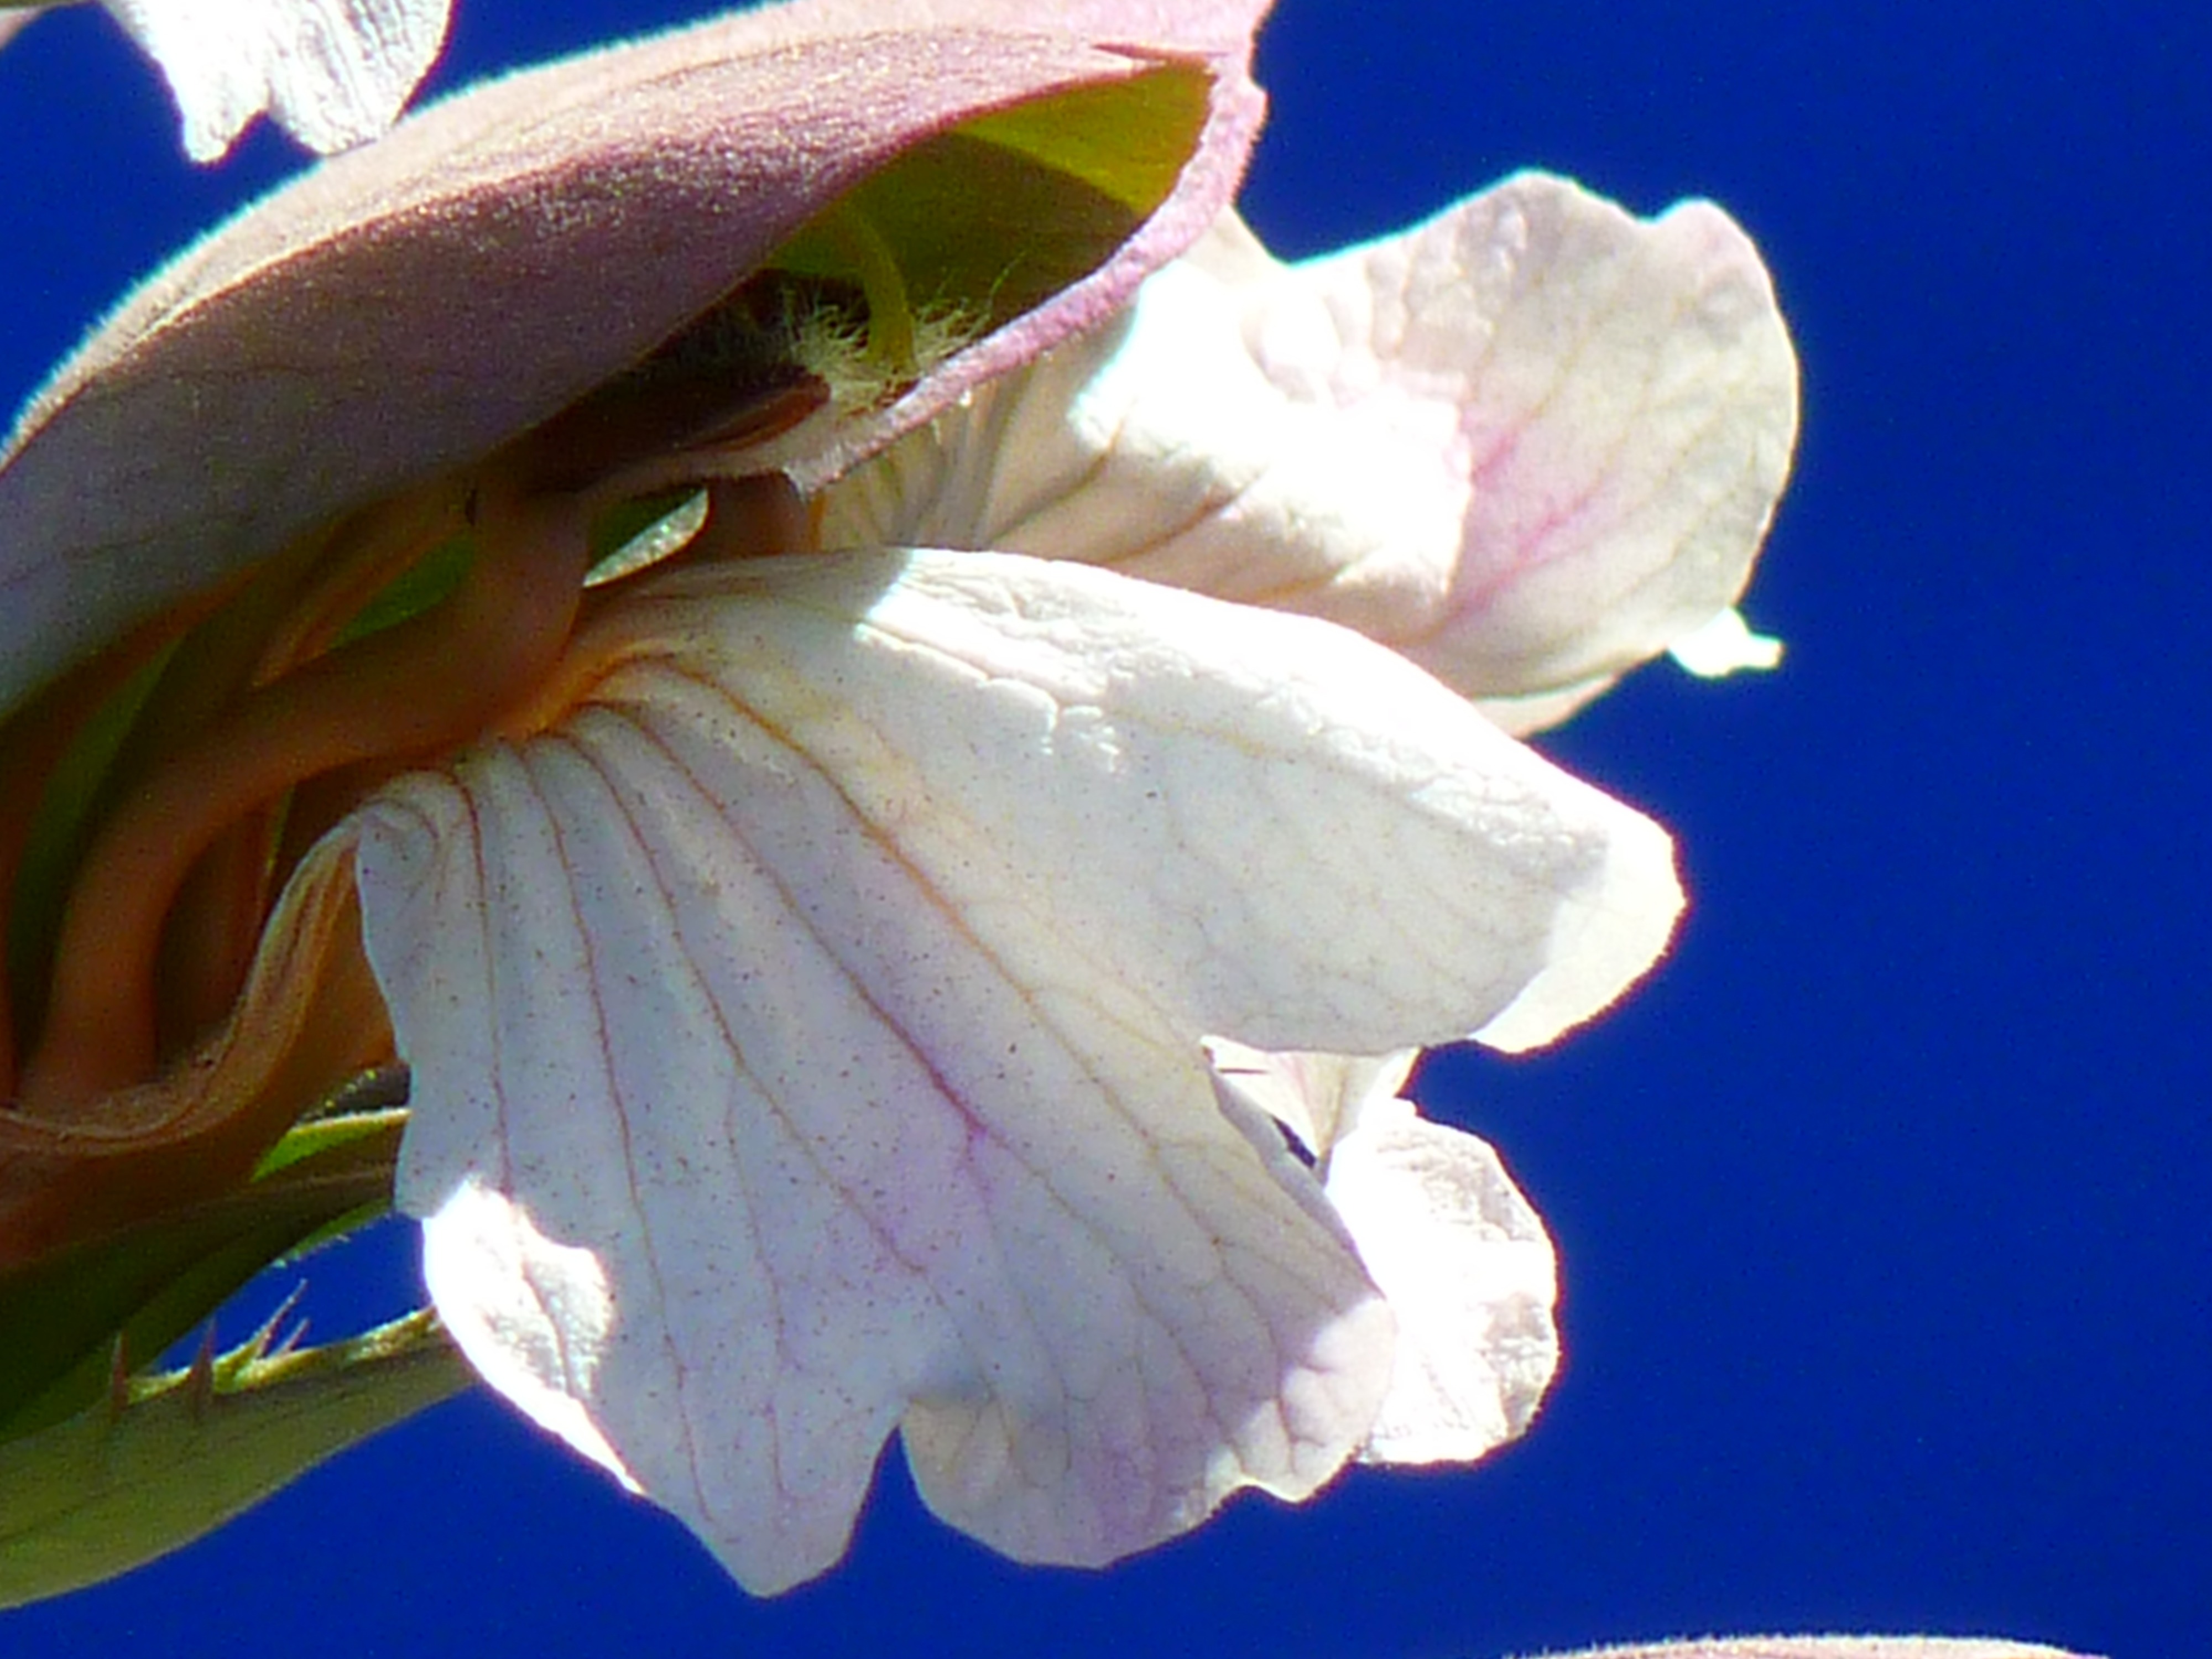
blossom, plant, white, leaf, flower, petal, bloom, botany, blue, acanthaceae, flora, close up, eye, shrub, lily, macro photography, flowering plant, acanthus, leaf foliage plant, b renklau plant, balkan b renklau, acanthus mollis, plant stem, land plant, acanthus hungaricus